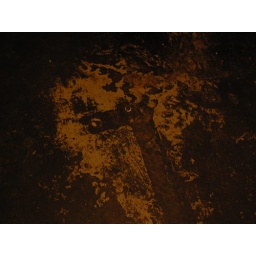
Giraffe on the floor of the coffee house in Georgetown.